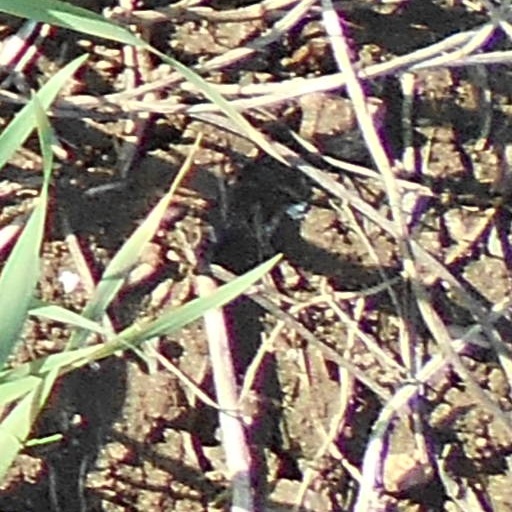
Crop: wheat